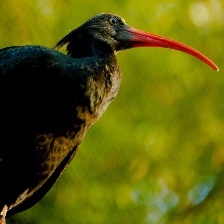
Species: BALD IBIS
Scientific name: GERONTICUS EREMITA